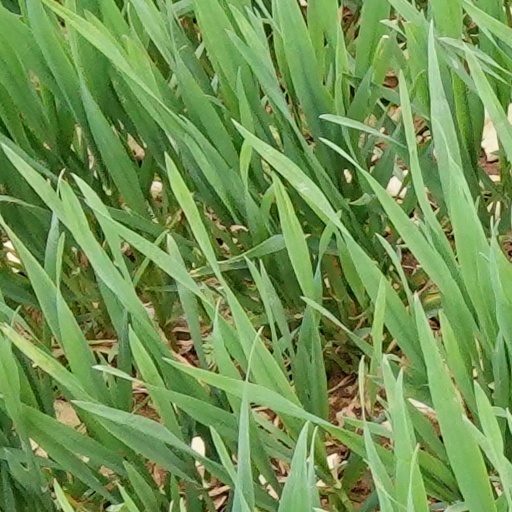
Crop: wheat